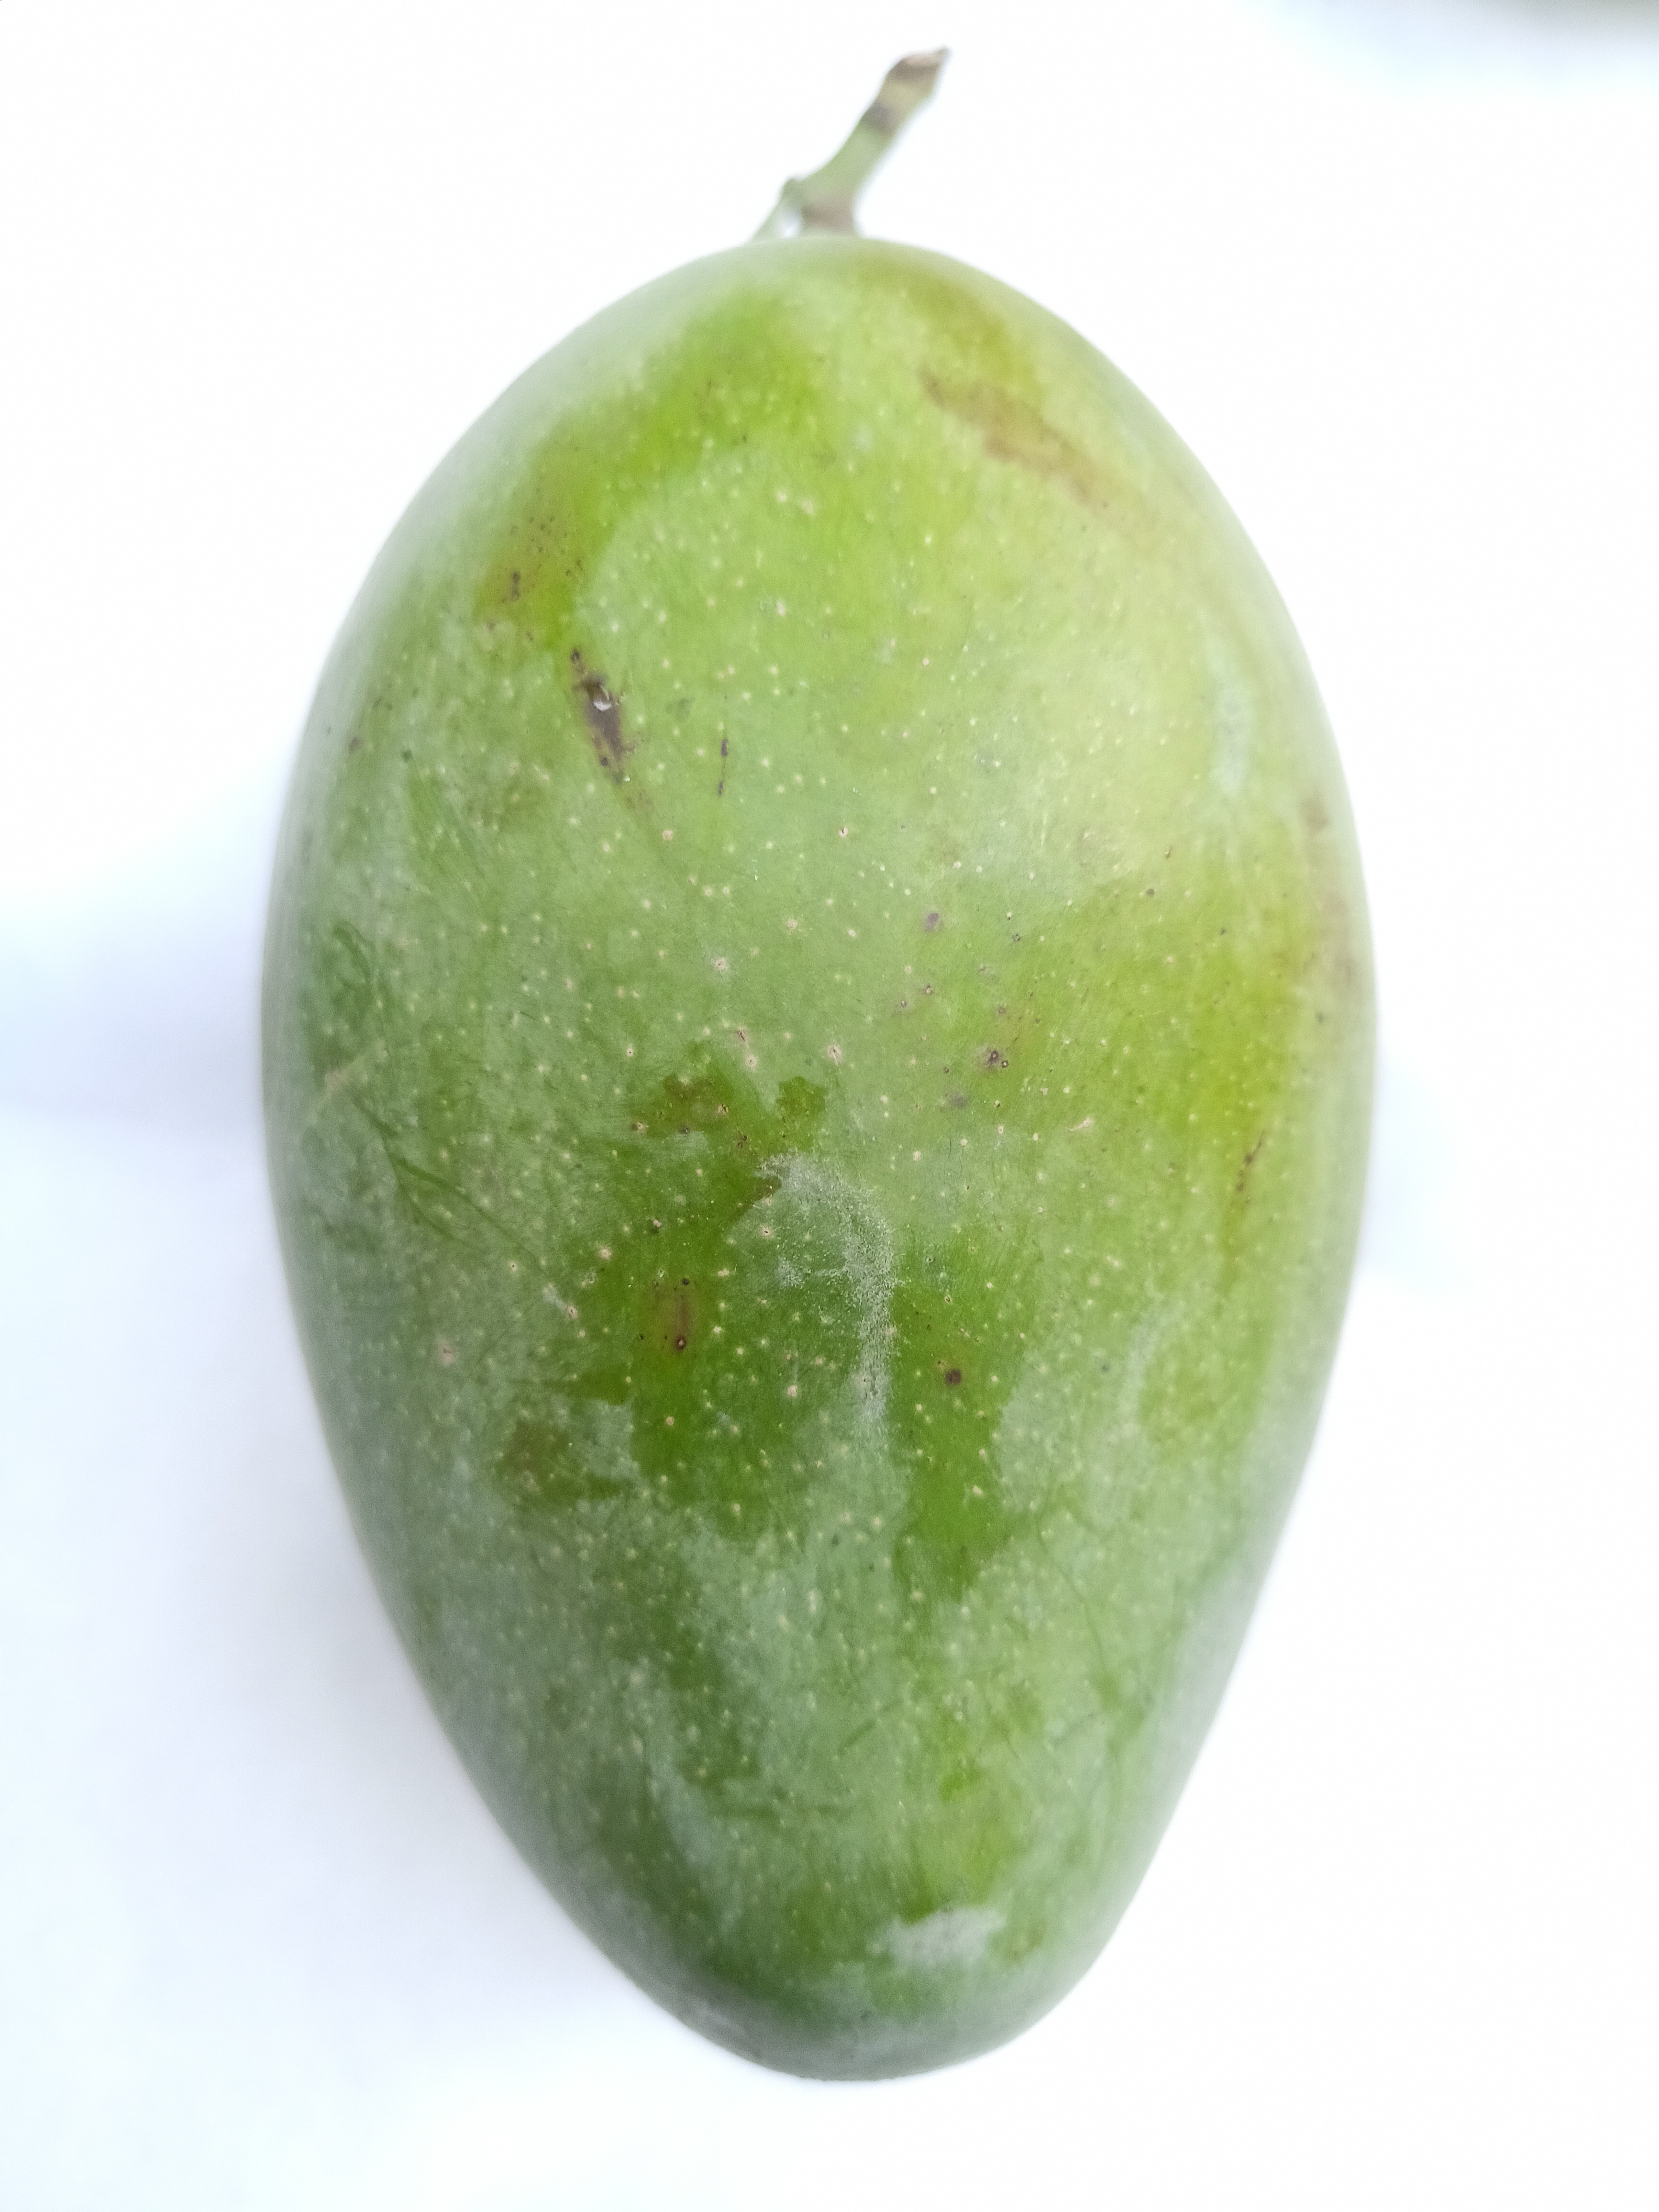
Mango variety: Amrapali